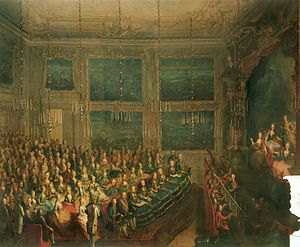
Christoph Willibald Gluck / Liv og gerning / I Paris
Il parnaso confuso, opført 1765 af Maria Theresias børn: Maria Amalia (Apollo), Maria Elisabeth (Melpomene), Maria Josepha (Euterpe), Maria Karolina (Erato), Leopold (cembalo).
Christoph Willibald Gluck var en tysk komponist. Gluck debuterede som operakomponist i Italien, hvor han var blevet skolet af Giovanni Battista Sammartini. Derefter rejste han rundt i Europa som dirigent i en operatrup og kom bl.a. til København, senere især Wien, hvor han var kapelmester, og Paris, hvor hans musikalske stil gav anledning til en strid mellem tilhængere og modstandere.